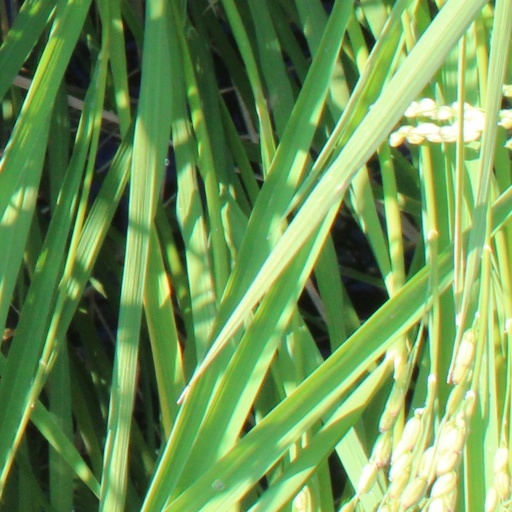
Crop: rice